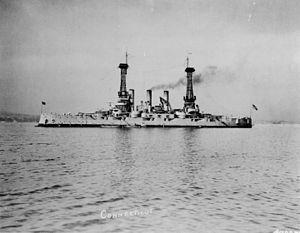
L’USS Connecticut (BB-18) est un cuirassé pré-dreadnought de la Marine des États-Unis. Quatrième navire de cette force à être nommé d'après l'État du Connecticut, il est le navire de tête de la classe Connecticut. Lancé le 29 septembre 1904, il entre en service deux ans plus tard. En 1907, il participe à la circumnavigation de la Grande flotte blanche, véritable démonstration de force de la puissance navale américaine. Durant la Première Guerre mondiale, il participe à la bataille de l'Atlantique en 1917 durant laquelle il est déployé près de la côte Est des États-Unis et dans les Caraïbes. Après la fin du conflit, il rapatrie de nombreux soldats de l'American Expeditionary Force avant de croiser dans les Caraïbes ; le Connecticut est finalement retiré du service le 1ᵉʳ mars 1923 avant d'être vendu pour démolition six mois plus tard, en accord avec les termes du traité naval de Washington ratifié l'année précédente.
La classe Connecticut est une classe de six cuirassés pré-Dreadnought de la Marine américaine dont la construction a été autorisée sur trois exercices budgétaires. Les trois derniers ont été réalisés après la construction des deux unités de la classe Mississippi, dernière classe de cuirassés pré-Dreadnought des États-Unis à être mise en chantier. Le dernier navire de cette classe, le New Hampshire, fut le dernier pré-Dreadnought américain lancé pour la Marine américaine.